Oribasius

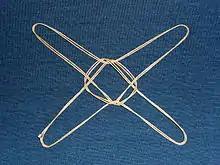
The "Plinthios Brokhos" as described by Greek physician Heraklas, a sling for the binding of fractured jaws. Preserved in republication by Oribasius.

Oribasius or Oreibasius (c. 320 – 403) was a Greek medical writer and the personal physician of the Roman emperor Julian. He studied at Alexandria under physician Zeno of Cyprus before joining Julian's retinue. He was involved in Julian's coronation in 361, and remained with the emperor until Julian's death in 363. In the wake of this event, Oribasius was banished to foreign courts for a time, but was later recalled by the emperor Valens.